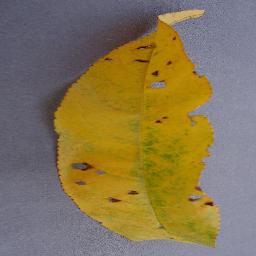
Label: Peach___Bacterial_spot